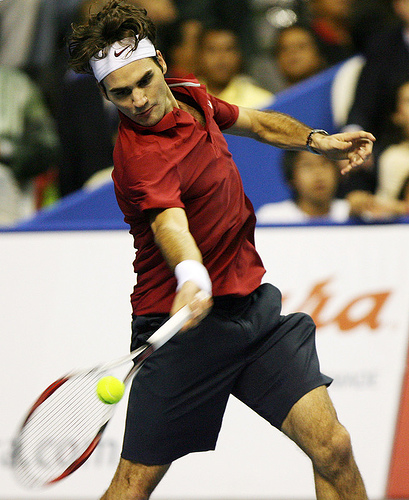
một người đàn ông đang chuẩn bị đánh quả bóng tennis